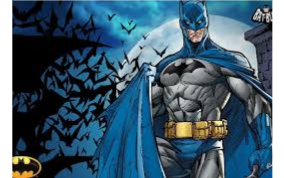
Portrait style: Cartoon Portrait